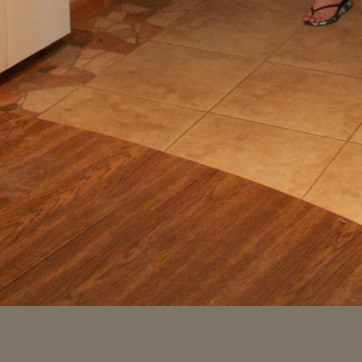
Material: wood